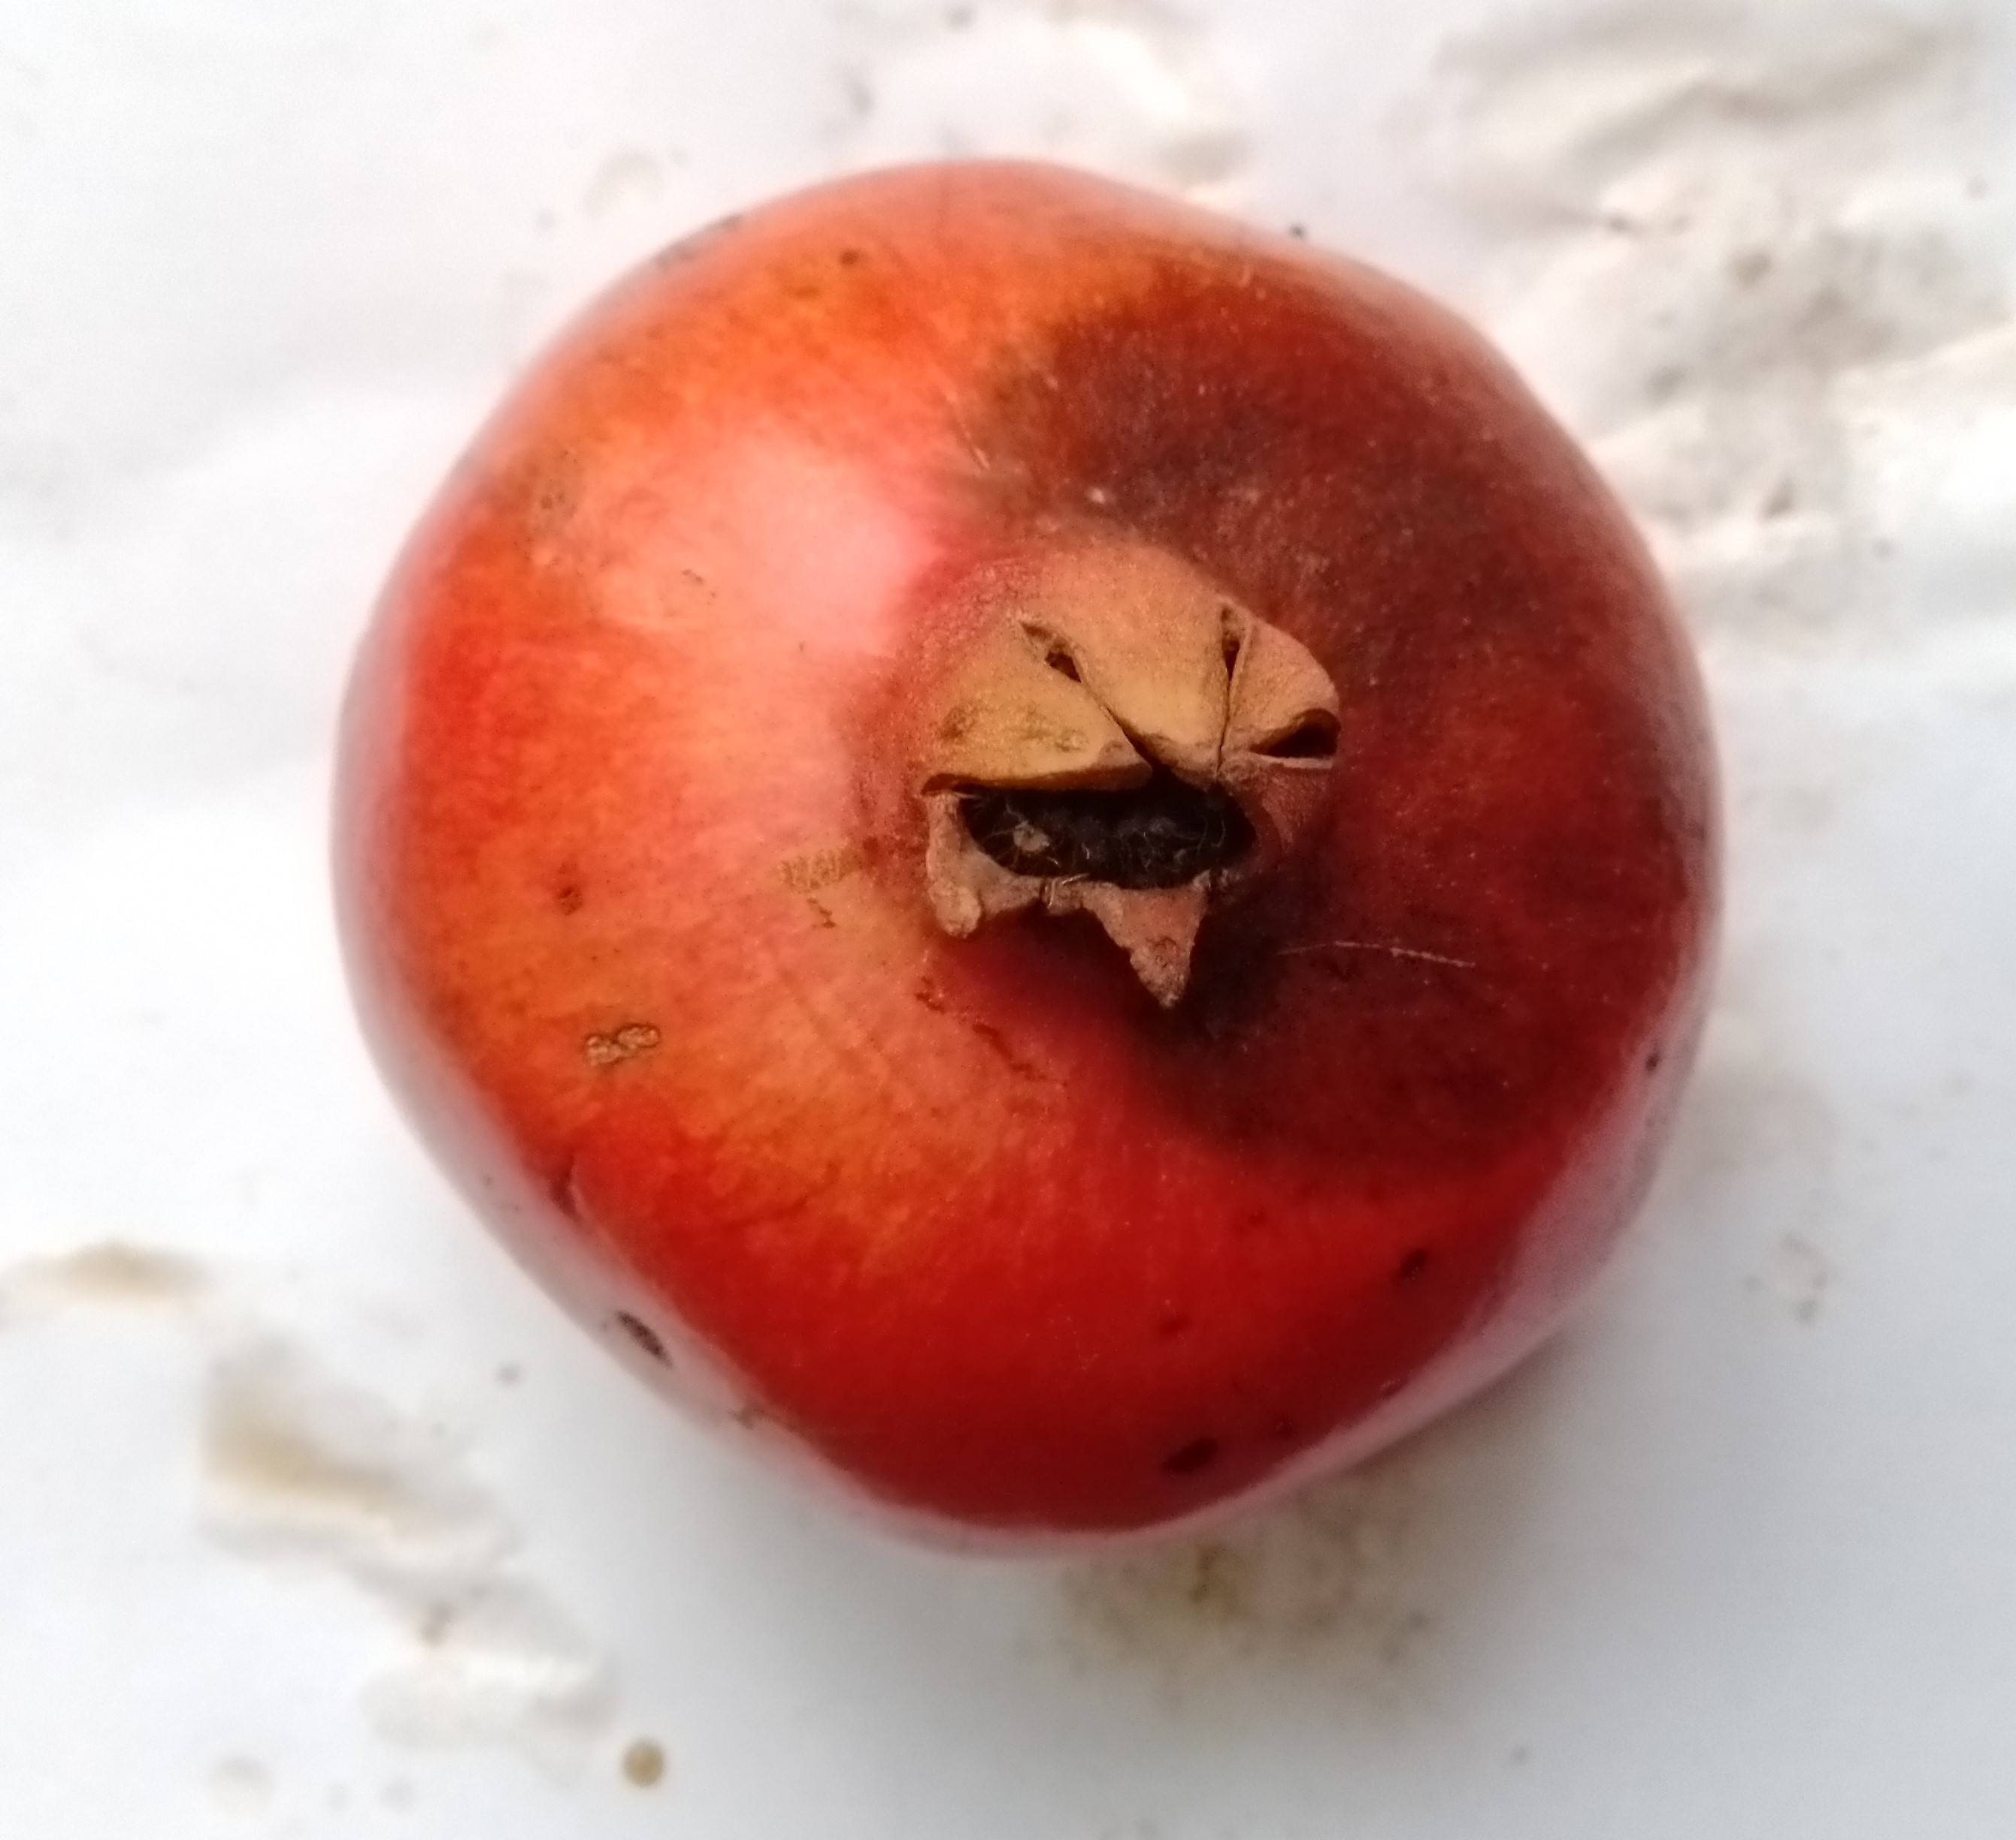
Fruit: pomegranate
Condition: rotten